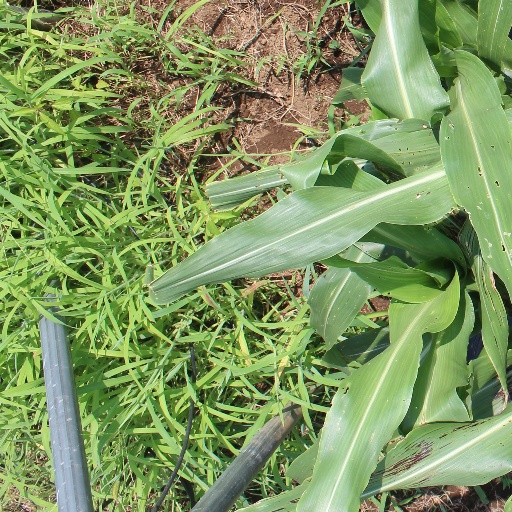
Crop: sorghum